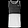
Label: T - shirt / top